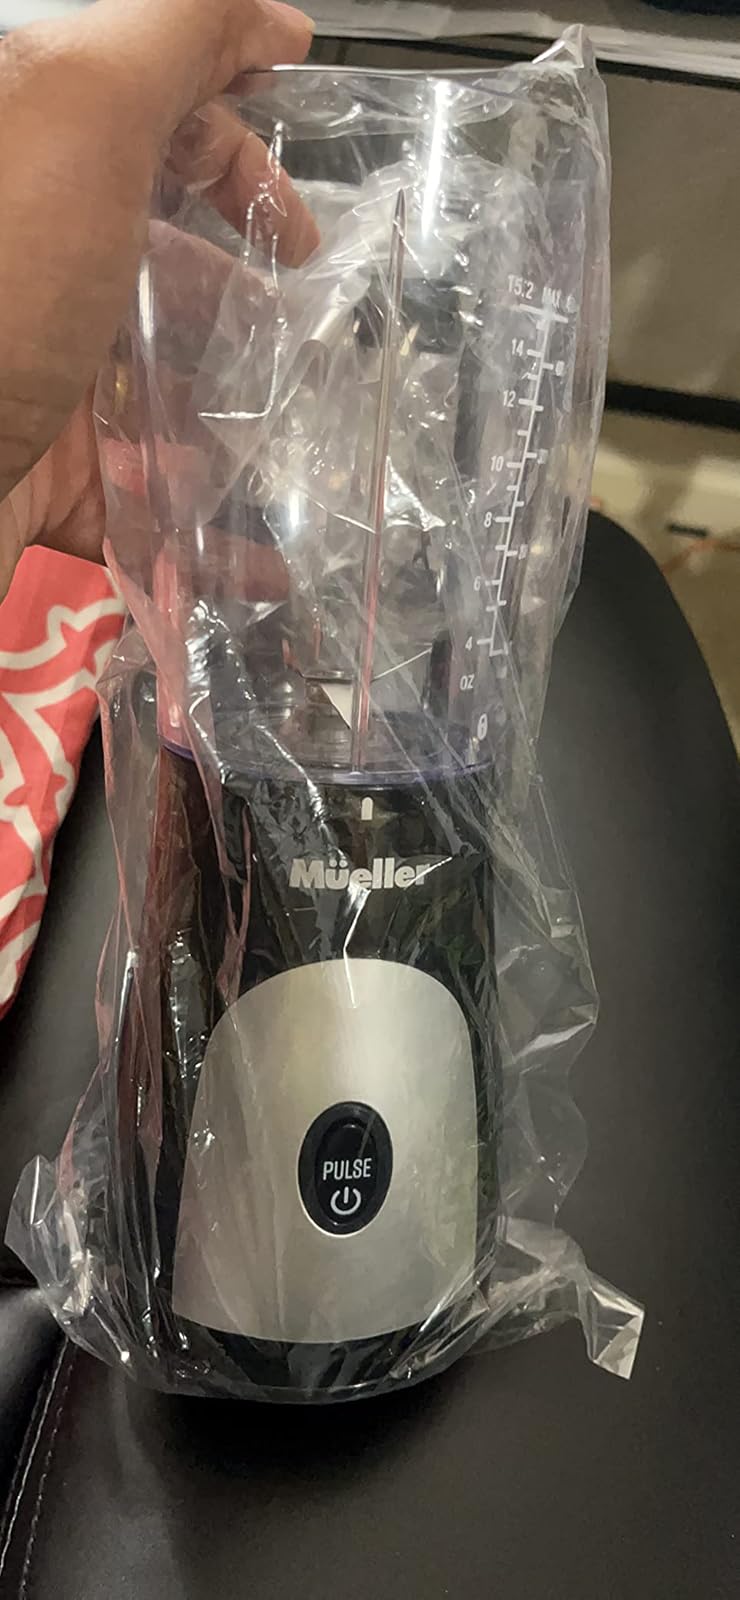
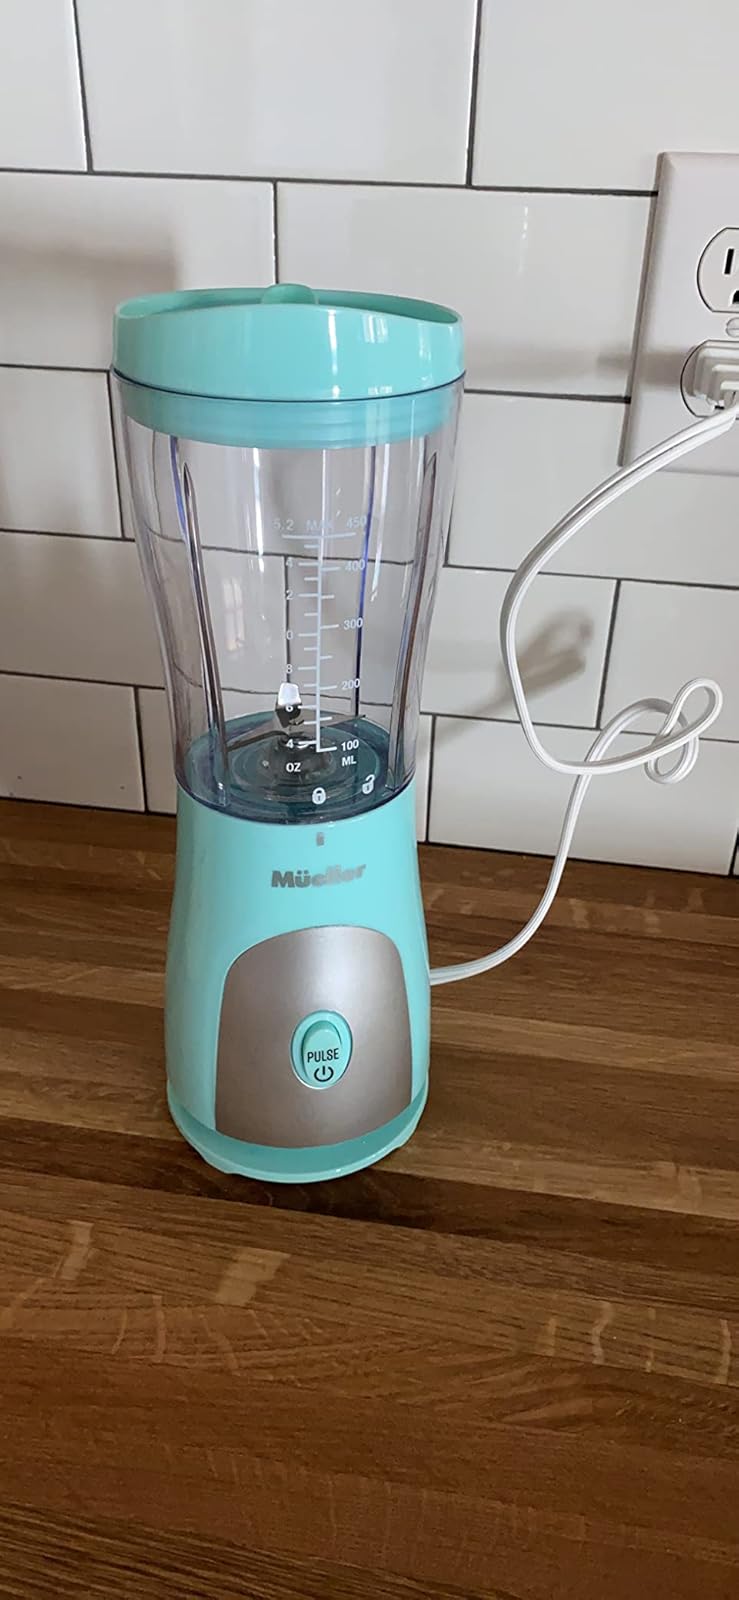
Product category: items_blender
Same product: no